Jean-de-Dieu Soult

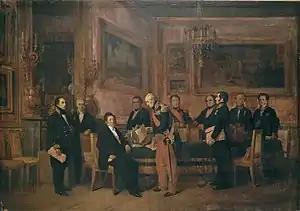
The Soult cabinet in 1842, with François Guizot (first from left), King Louis Philippe (seated) and Prime Minister Soult (middle), by Claudius Jacquand (1844)

For the next four years, Soult remained in Spain engaged in the Peninsular War. In 1809, he invaded Portugal and took Porto, but was isolated by General Francisco da Silveira's strategy of contention. Busying himself with the political settlement of his conquests in French interests and, as he hoped, for his own ultimate benefit as a possible candidate for the Portuguese throne, he attracted the hatred of Republican officers in his army. Unable to move, he was eventually driven from Portugal in the Second Battle of Porto by Lieutenant-General Sir Arthur Wellesley (later the Duke of Wellington), making a painful and almost disastrous retreat over the mountains, pursued by General William Beresford and Silveira. After the Battle of Talavera, Soult was made chief of staff of French forces in Spain with extended powers, and on 19 November 1809, won a great victory at the Battle of Ocana.